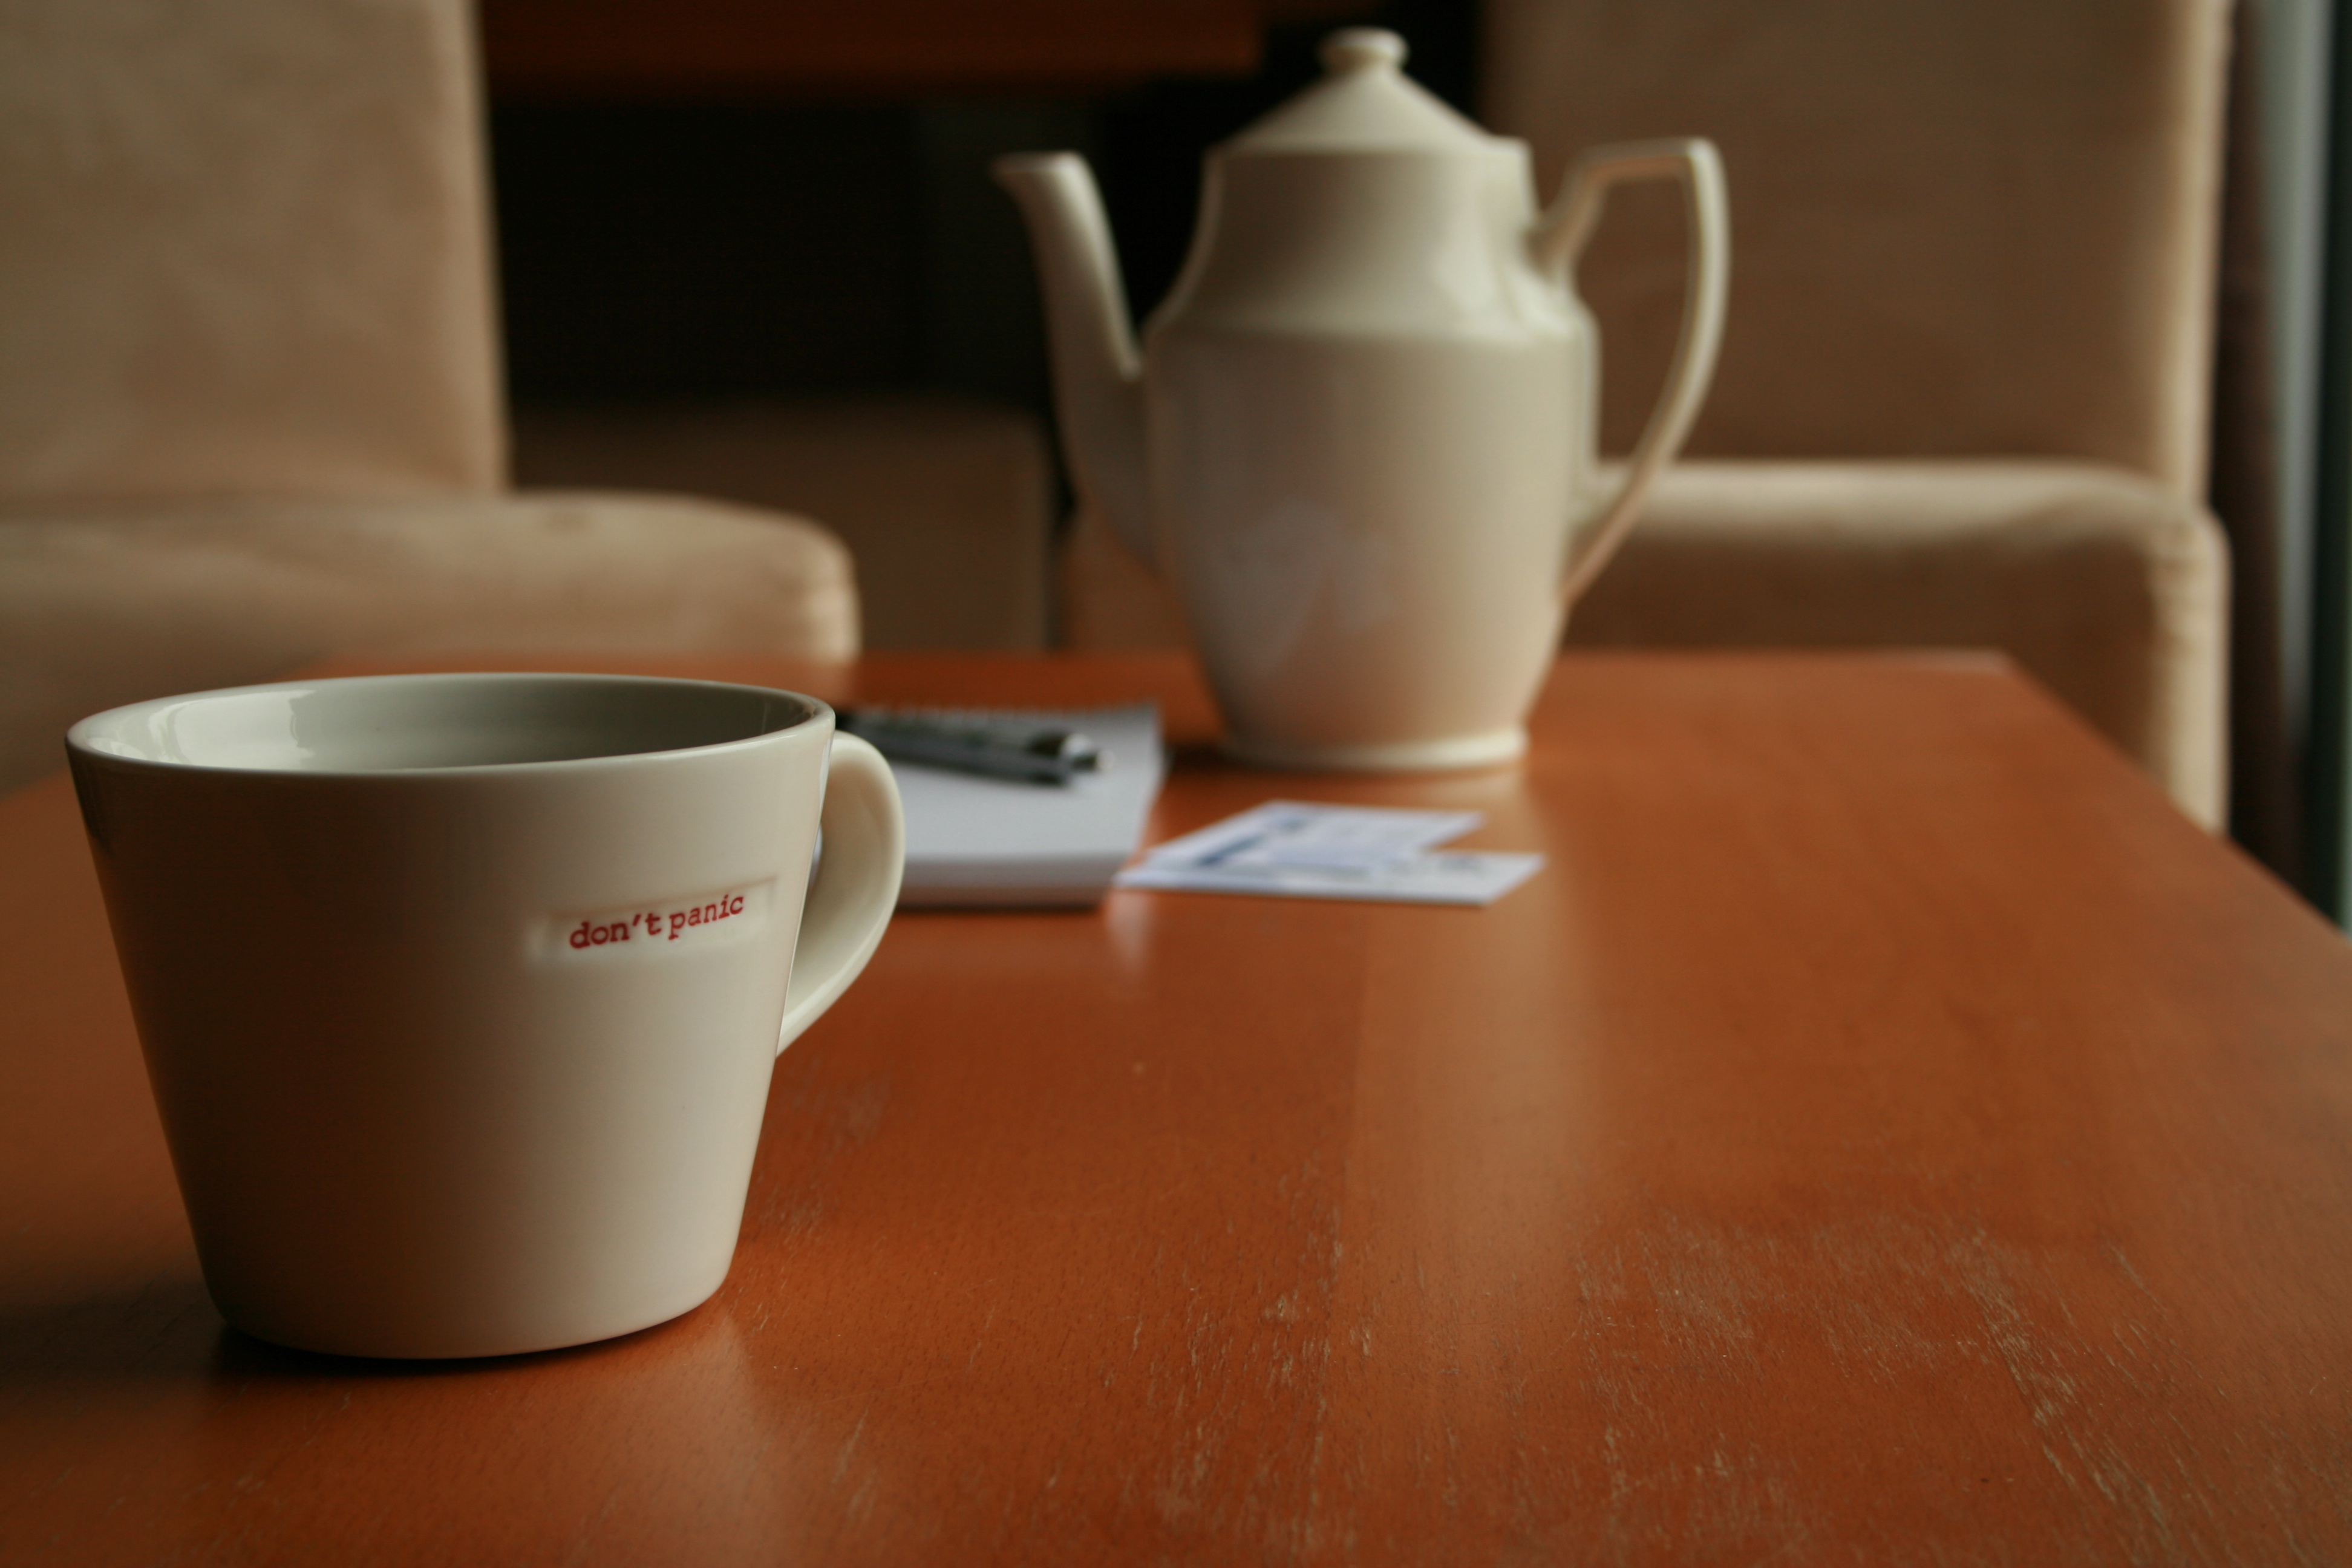
coffee, morning, time, pot, meeting, cup, relax, ceramic, beverage, drink, espresso, mug, coffee cup, table top, sepia, break, browns, coffee pot, coffee time, pen and paper, note pad, business cards, drinkware, don t panic